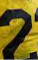
Number: 2